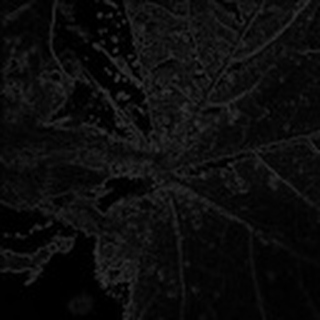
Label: cotton_aphids